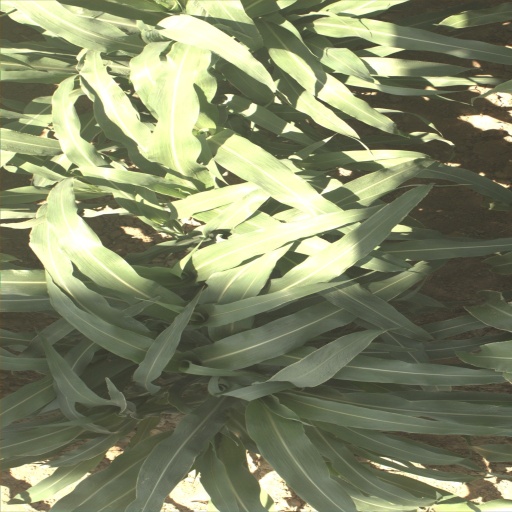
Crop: sorghum